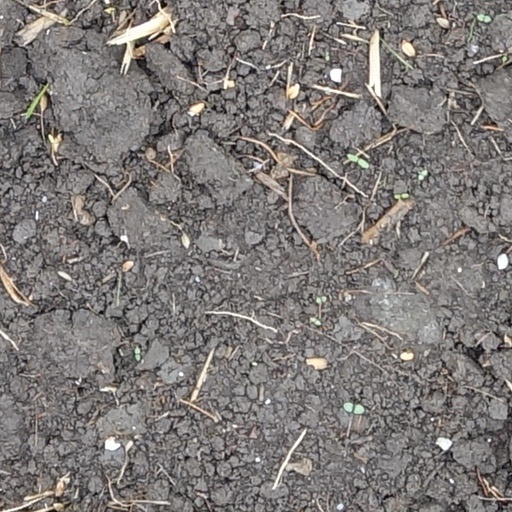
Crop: wheat